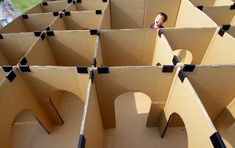
Label: cardboard